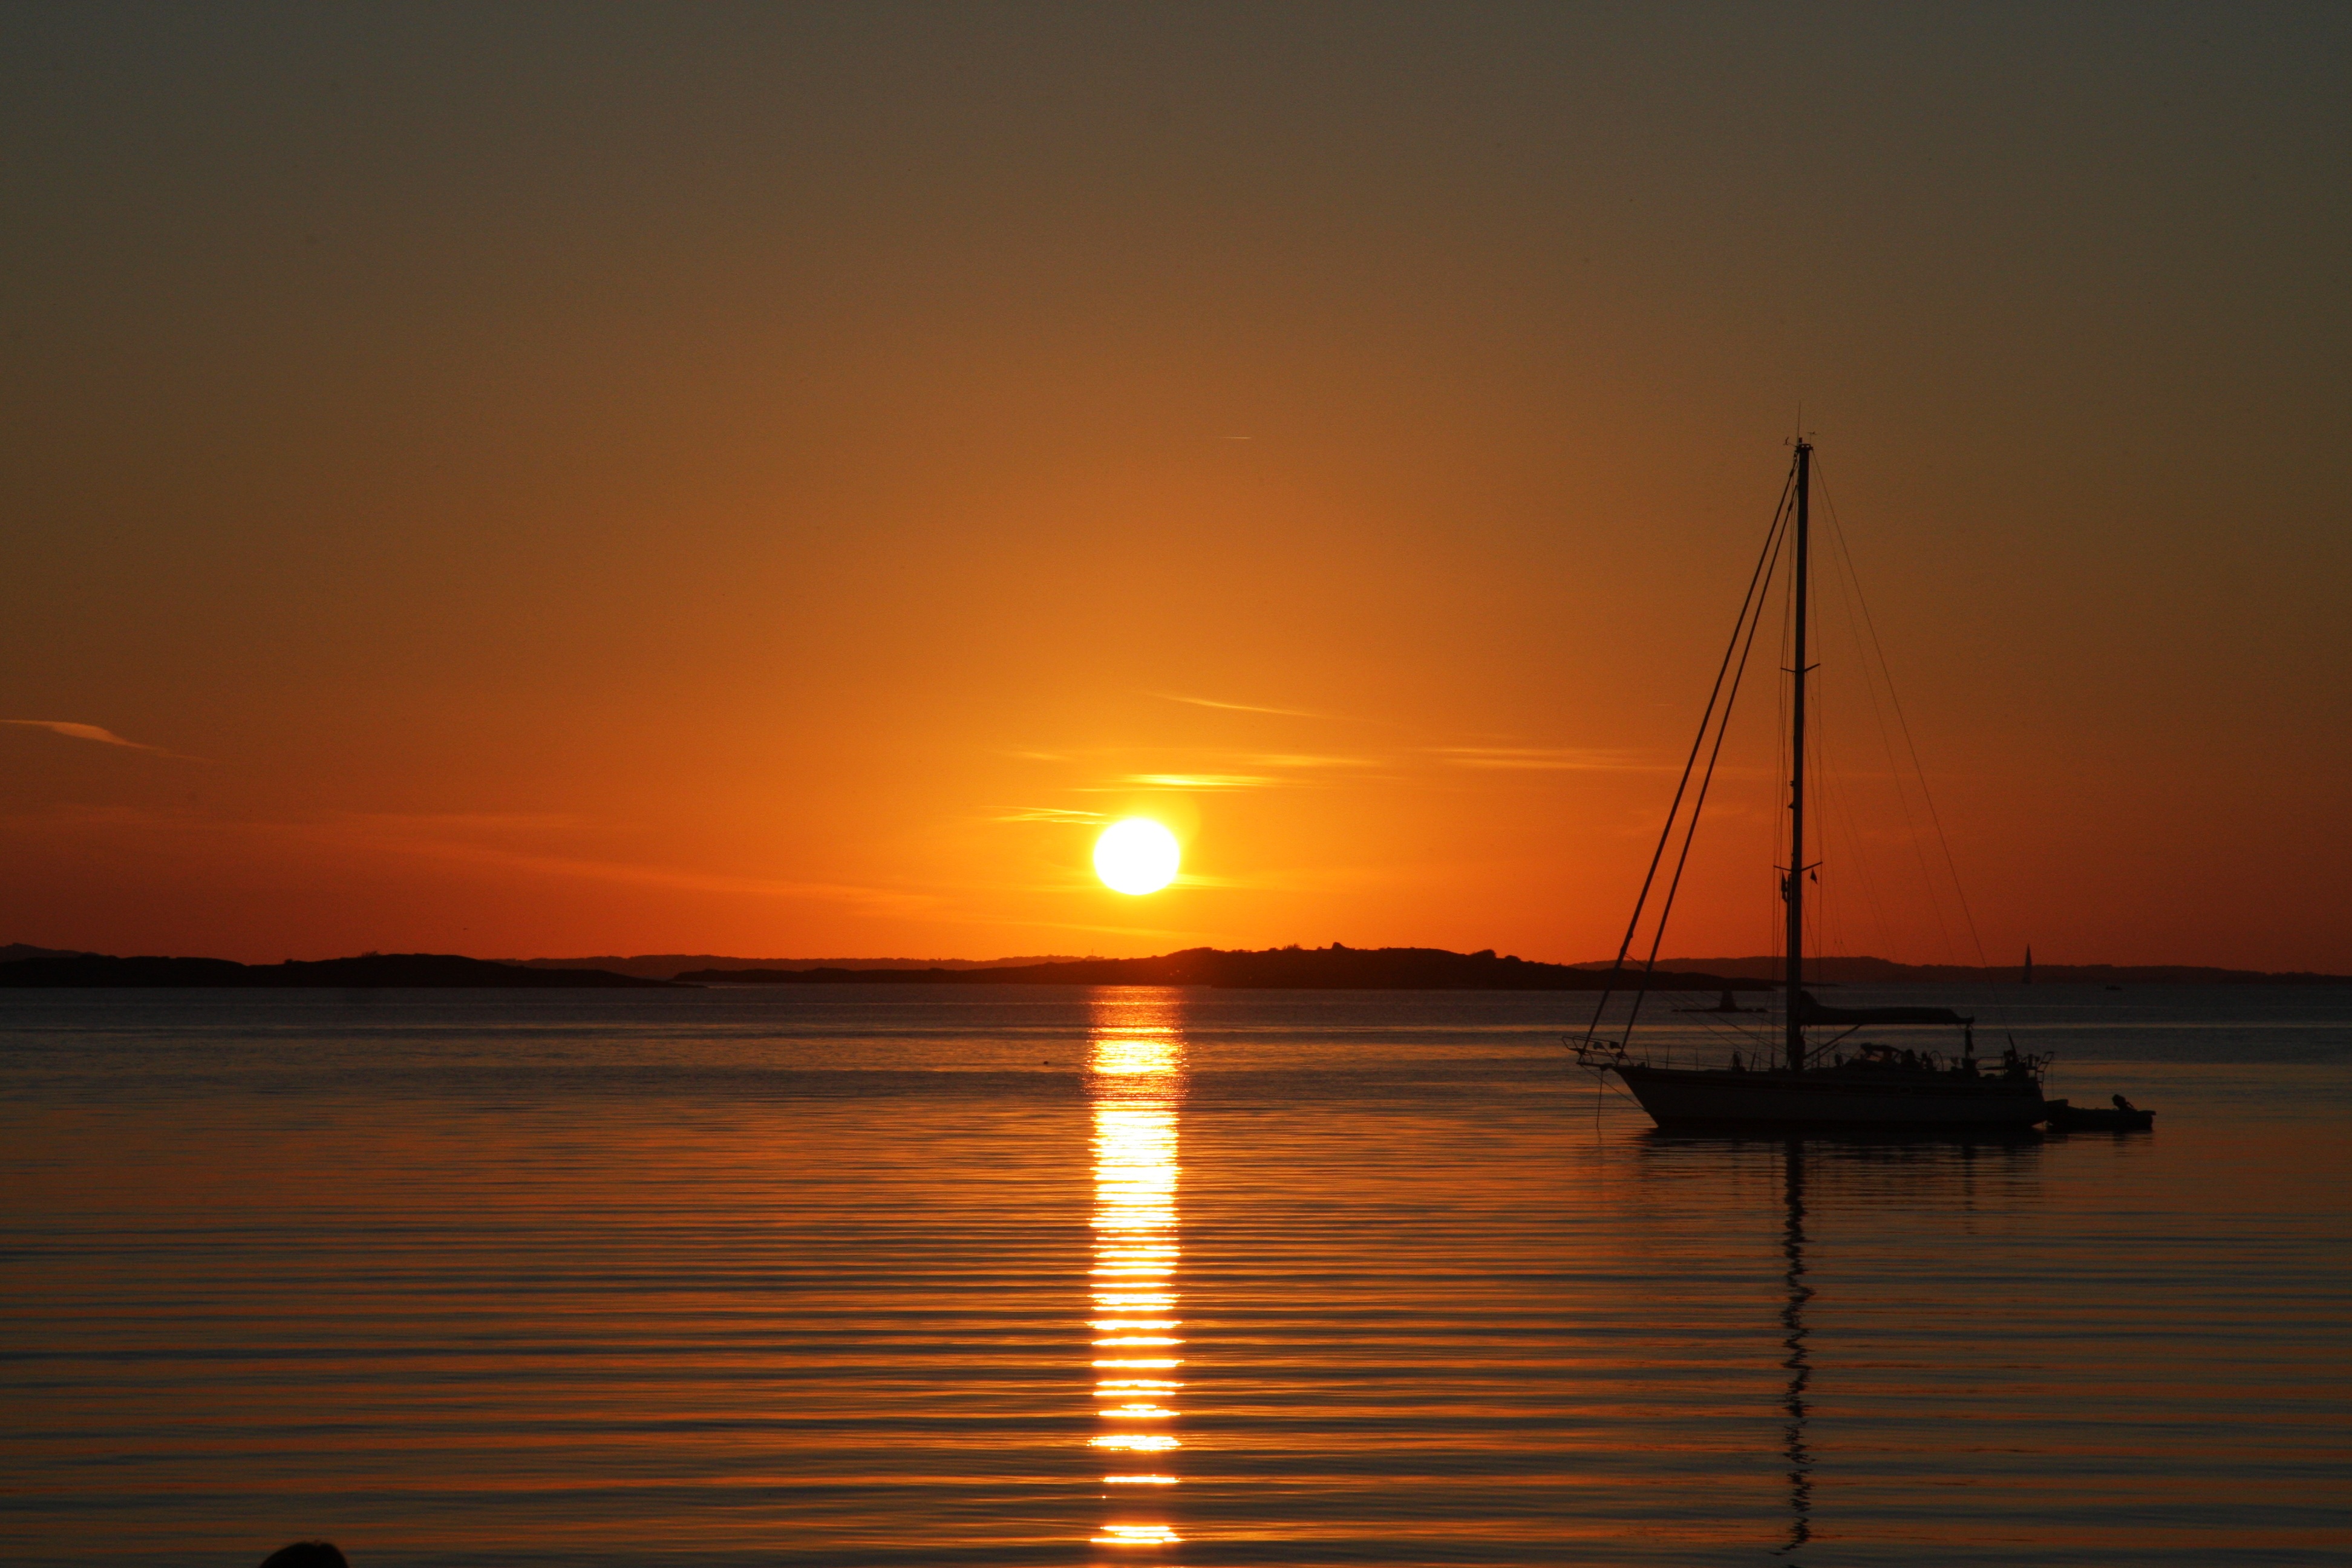
landscape, sea, water, nature, ocean, horizon, sky, sun, sunrise, sunset, sunlight, morning, lake, dawn, ship, summer, dusk, boot, evening, reflection, red, holiday, calm, bay, romantic, rest, port, lighting, clouds, sail, beautiful, sailing vessel, masts, mood, north sea, abendstimmung, atmospheric, seafaring, afterglow, evening sky